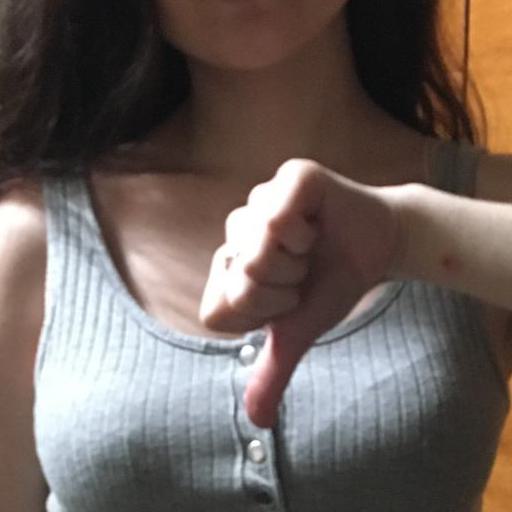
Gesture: dislike